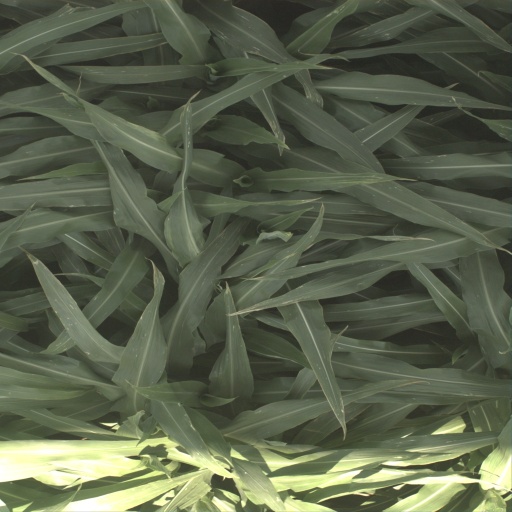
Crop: sorghum